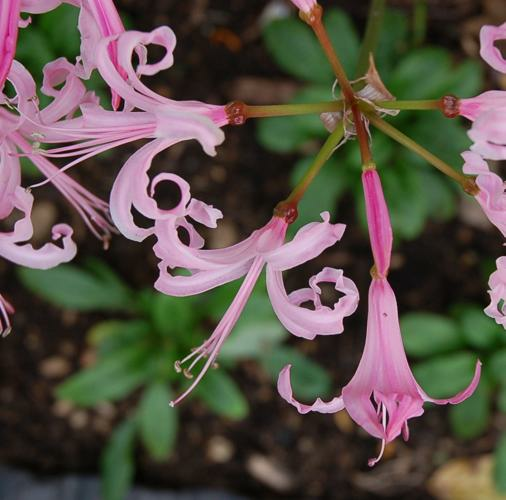
Flower: cape flower